Bank of Onslow and Jacksonville Masonic Temple

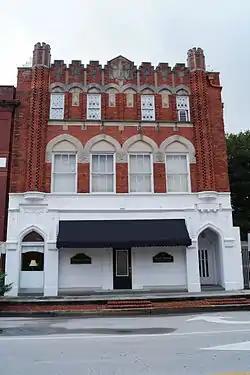
Bank of Onslow and Jacksonville Masonic Temple, September 2014

The Bank of Onslow and the Jacksonville Masonic Temple are two adjoining historic buildings located at 214 and 216 Old Bridge Street, in Jacksonville, Onslow County, North Carolina. The buildings are in the Beaux Arts architecture and Tudor Revival architecture, and were constructed in 1916, and 1919 respectively. They were jointly listed on the National Register of Historic Places in 1989 as a national historic district.